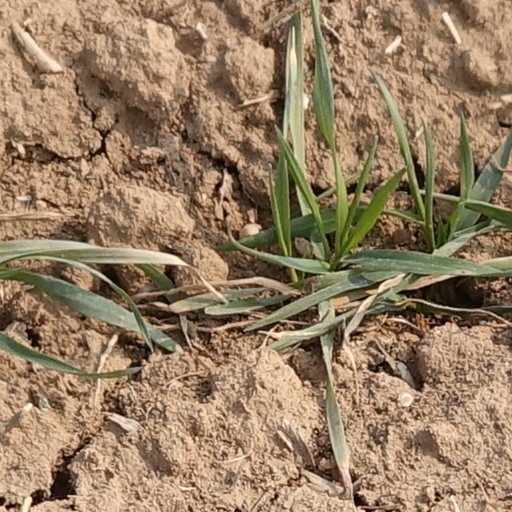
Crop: wheat